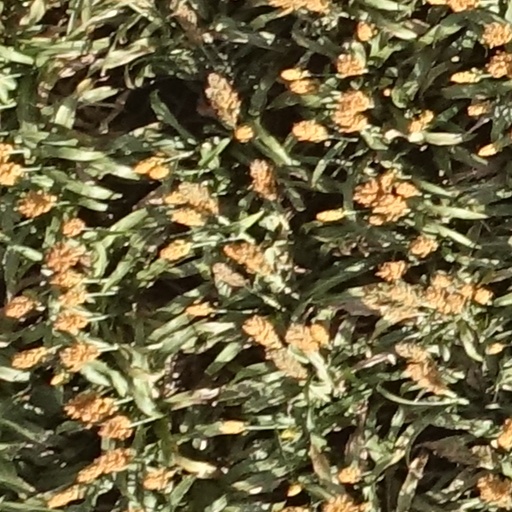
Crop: sorghum